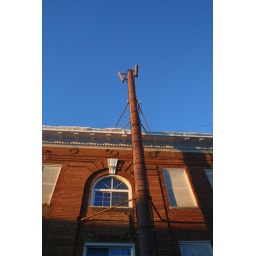
weird building near our house